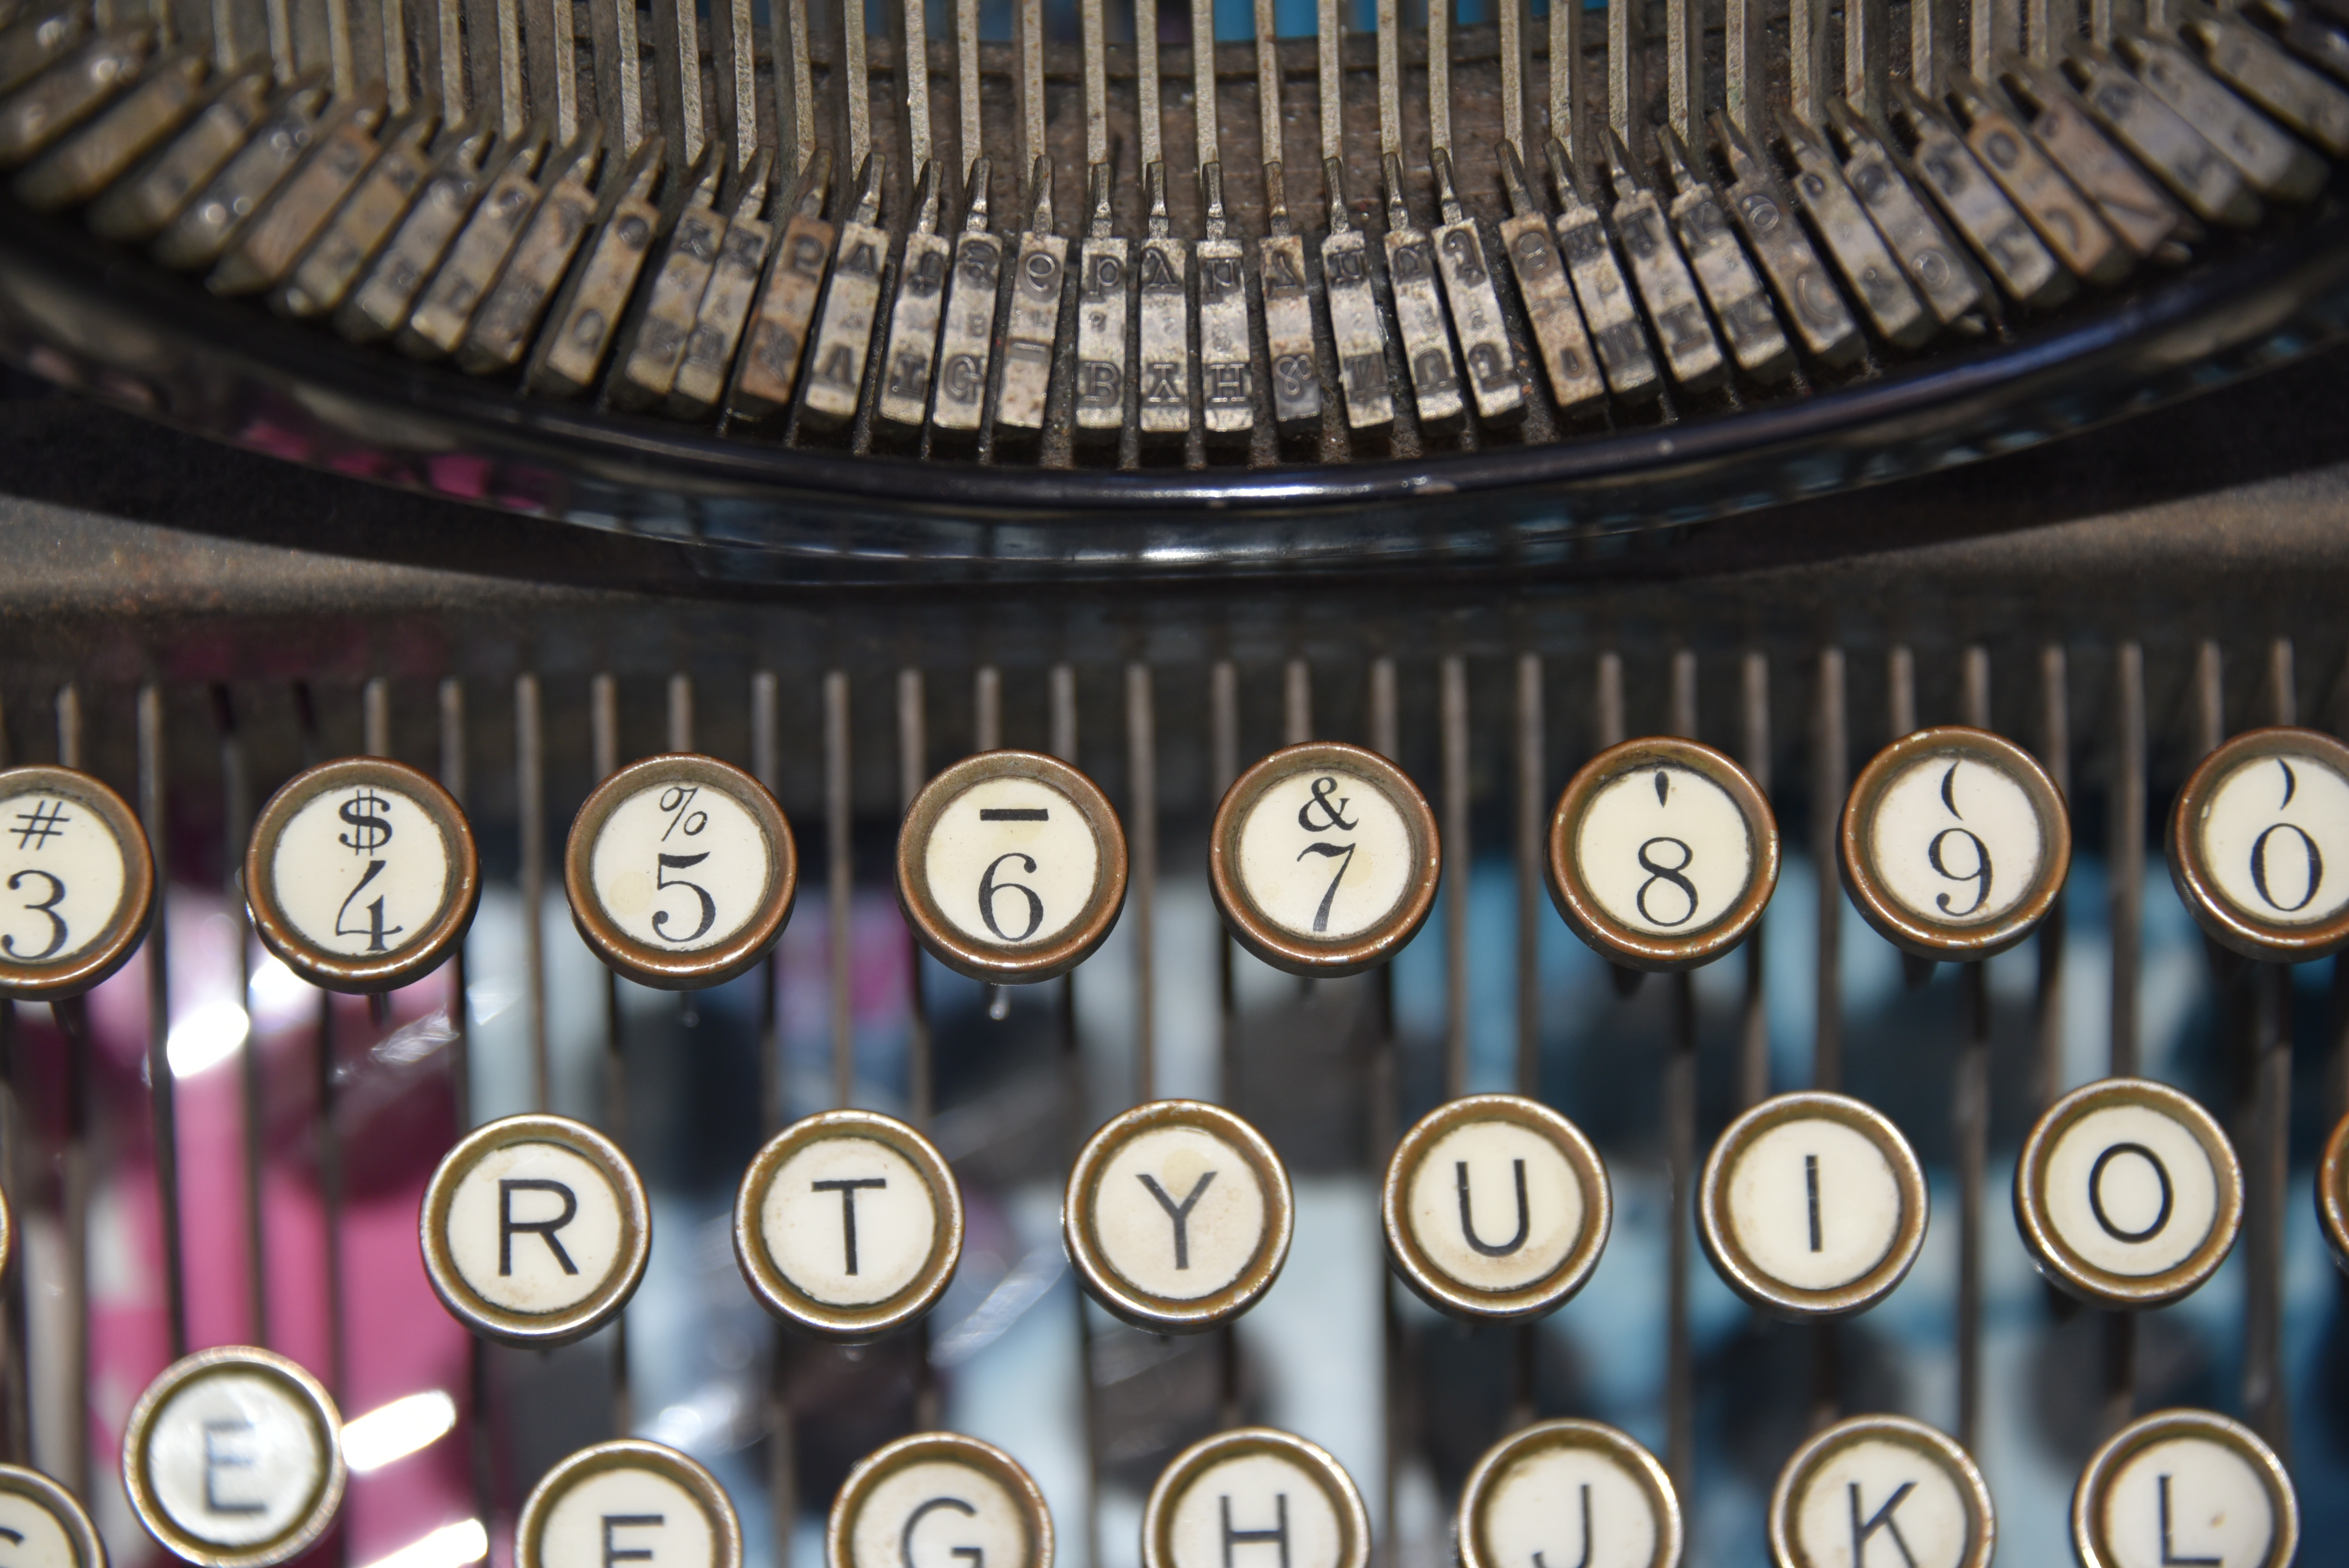
typing, vintage, antique, typewriter, equipment, key, office, machine, business, type, keys, office equipment, qwert